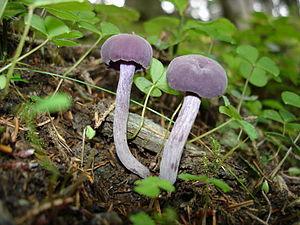
Laccaria, est un genre de champignons basidiomycètes de la famille des Hydnangiaceae composé d'environ 75 espèces que l'on peut trouver dans les régions tropicales mais aussi tempérées du monde. Ils sont souvent utilisés comme des systèmes expérimentaux pour les études de symbioses ectomycorrhiziennes.